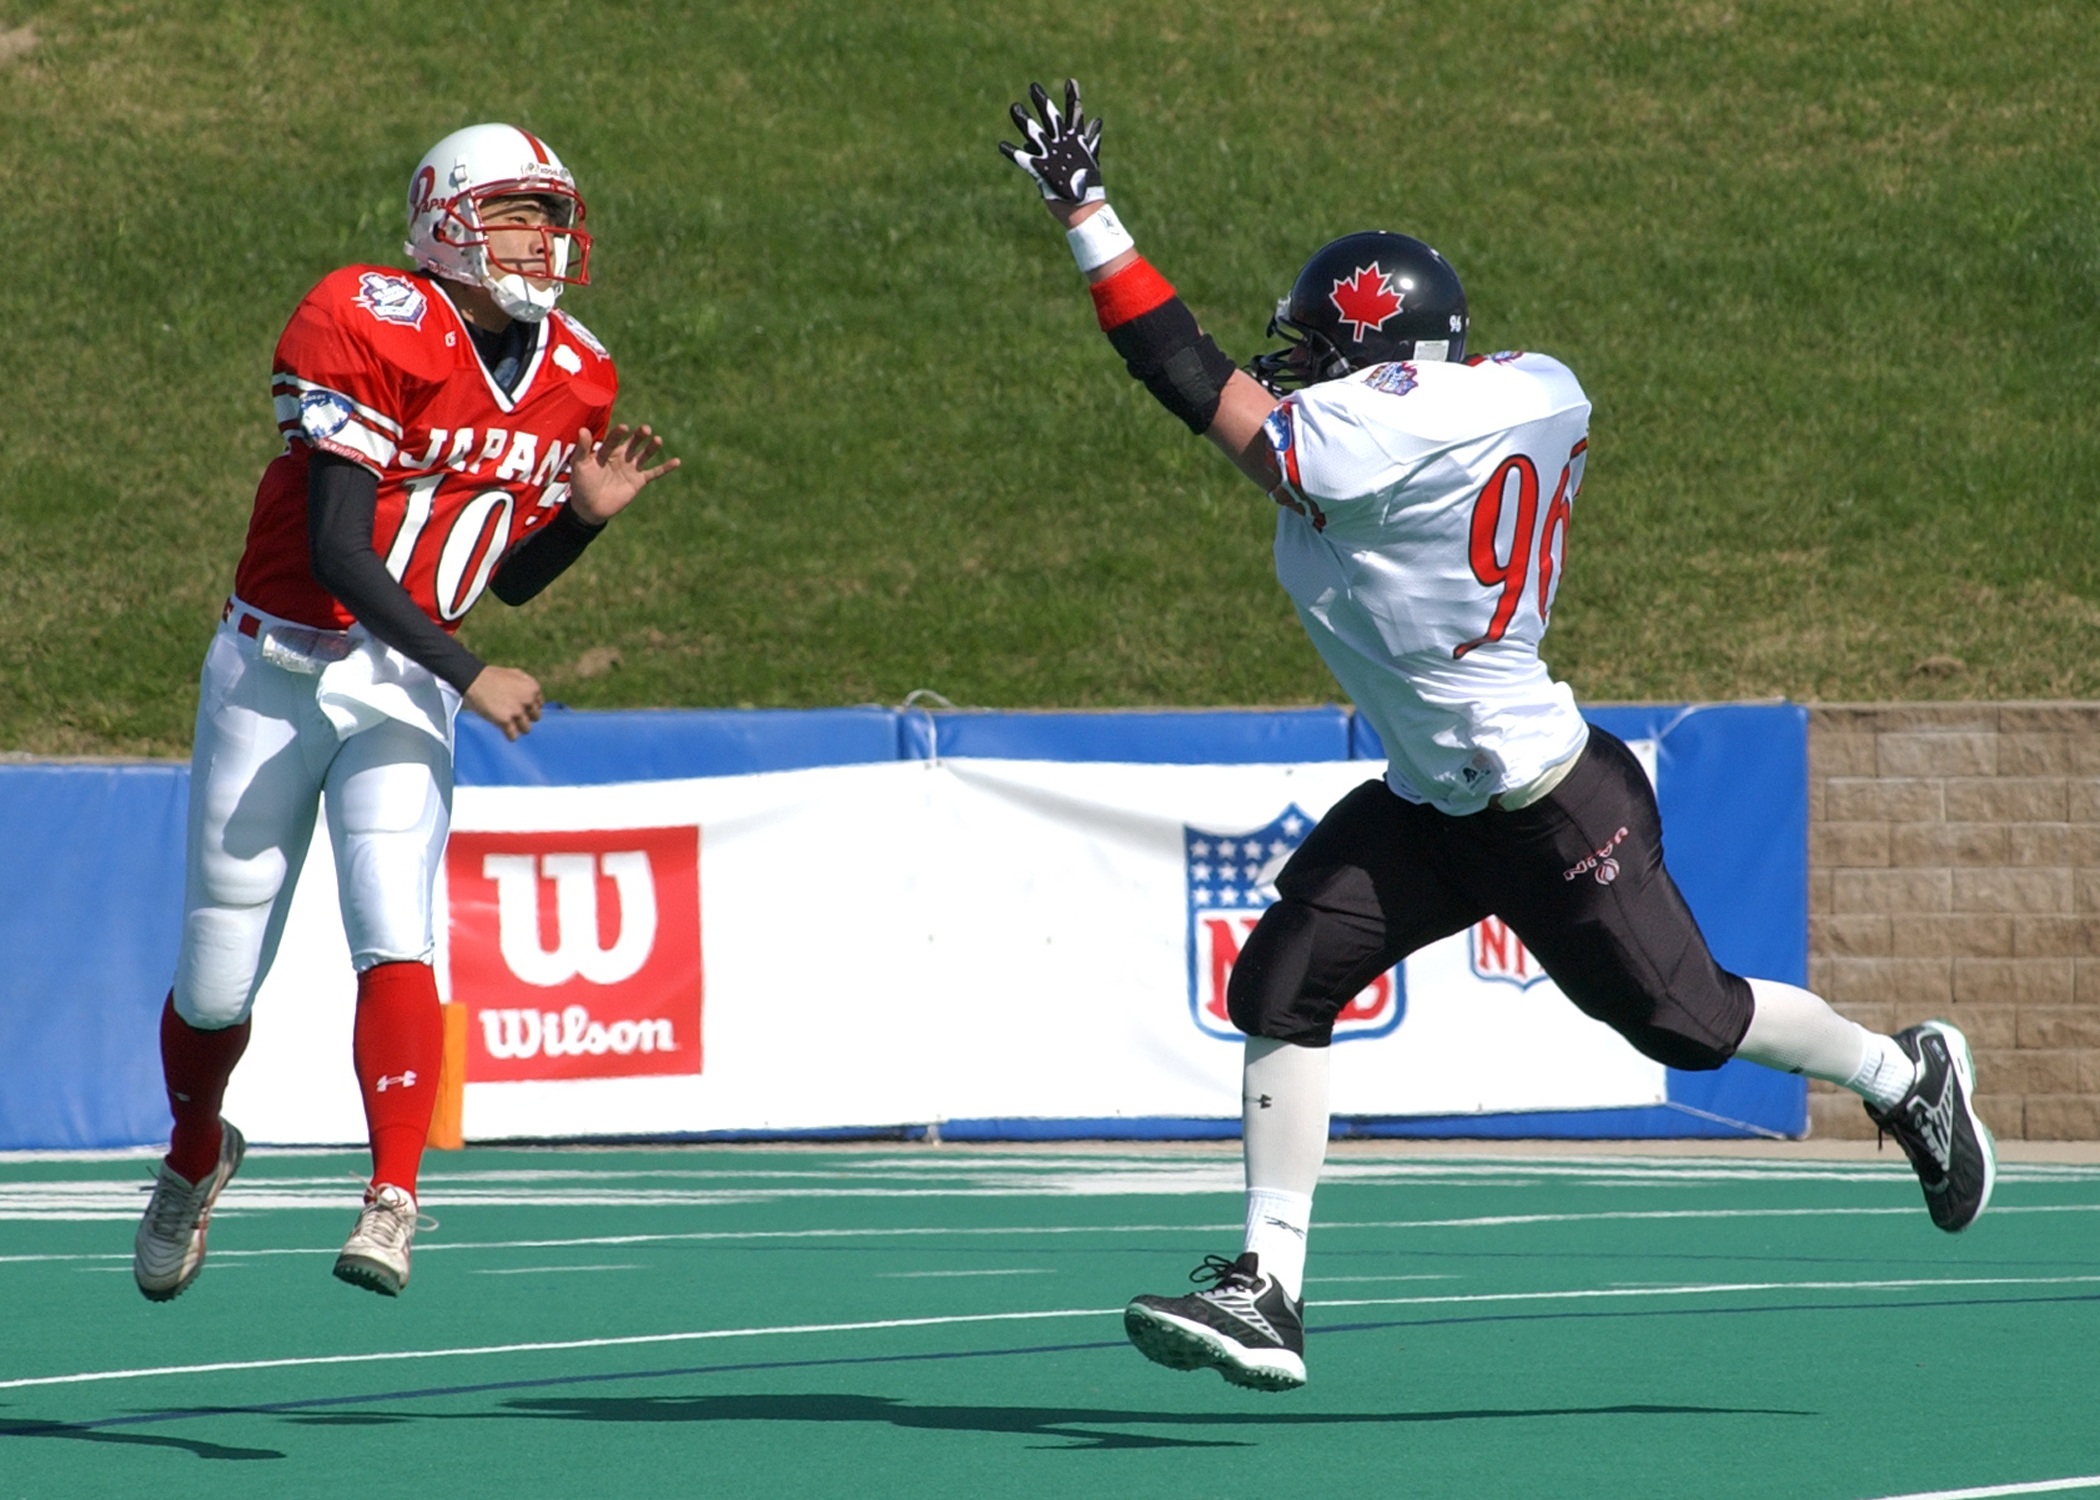
sport, field, game, play, running, action, soccer, football, player, competition, american football, sports, helmet, athlete, tackle, football player, football american, ball game, lacrosse, team sport, american football field, football field, quarterback pass rusher, stick and ball games, gridiron football, box lacrosse, stick and ball sports